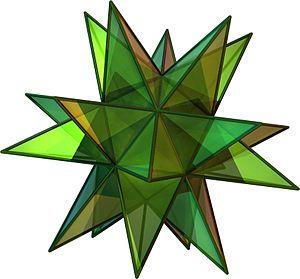
En géométrie, il existe plusieurs façons de mettre les polyèdres en dualité. Dans chaque cas, à tout polyèdre est associé un polyèdre appelé dual du premier, de telle sorte que
En géométrie, un dodécaèdre est un polyèdre à douze faces. Puisque chaque face a au moins trois côtés et que chaque arête borde deux faces, un dodécaèdre a au moins 18 arêtes.